Dimitar Gerdzhikov

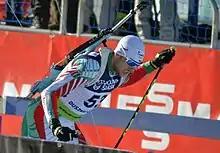
Gerdzhikov in 2017

Dimitar Gerdzhikov (born 27 March 1992) is a retired Bulgarian biathlete. He competed in the 2018 Winter Olympics, where he finished 81st in the sprint and 43rd in the individual and was part of the lapped relay, and in 2022 Winter Olympics. His best individual result was 21st place at the individual in 2019, and the best relay result was 7th place, achieved in the 2014/15 season. He is engaged to fellow biathlete Desislava Stoyanova, from whom he has one child